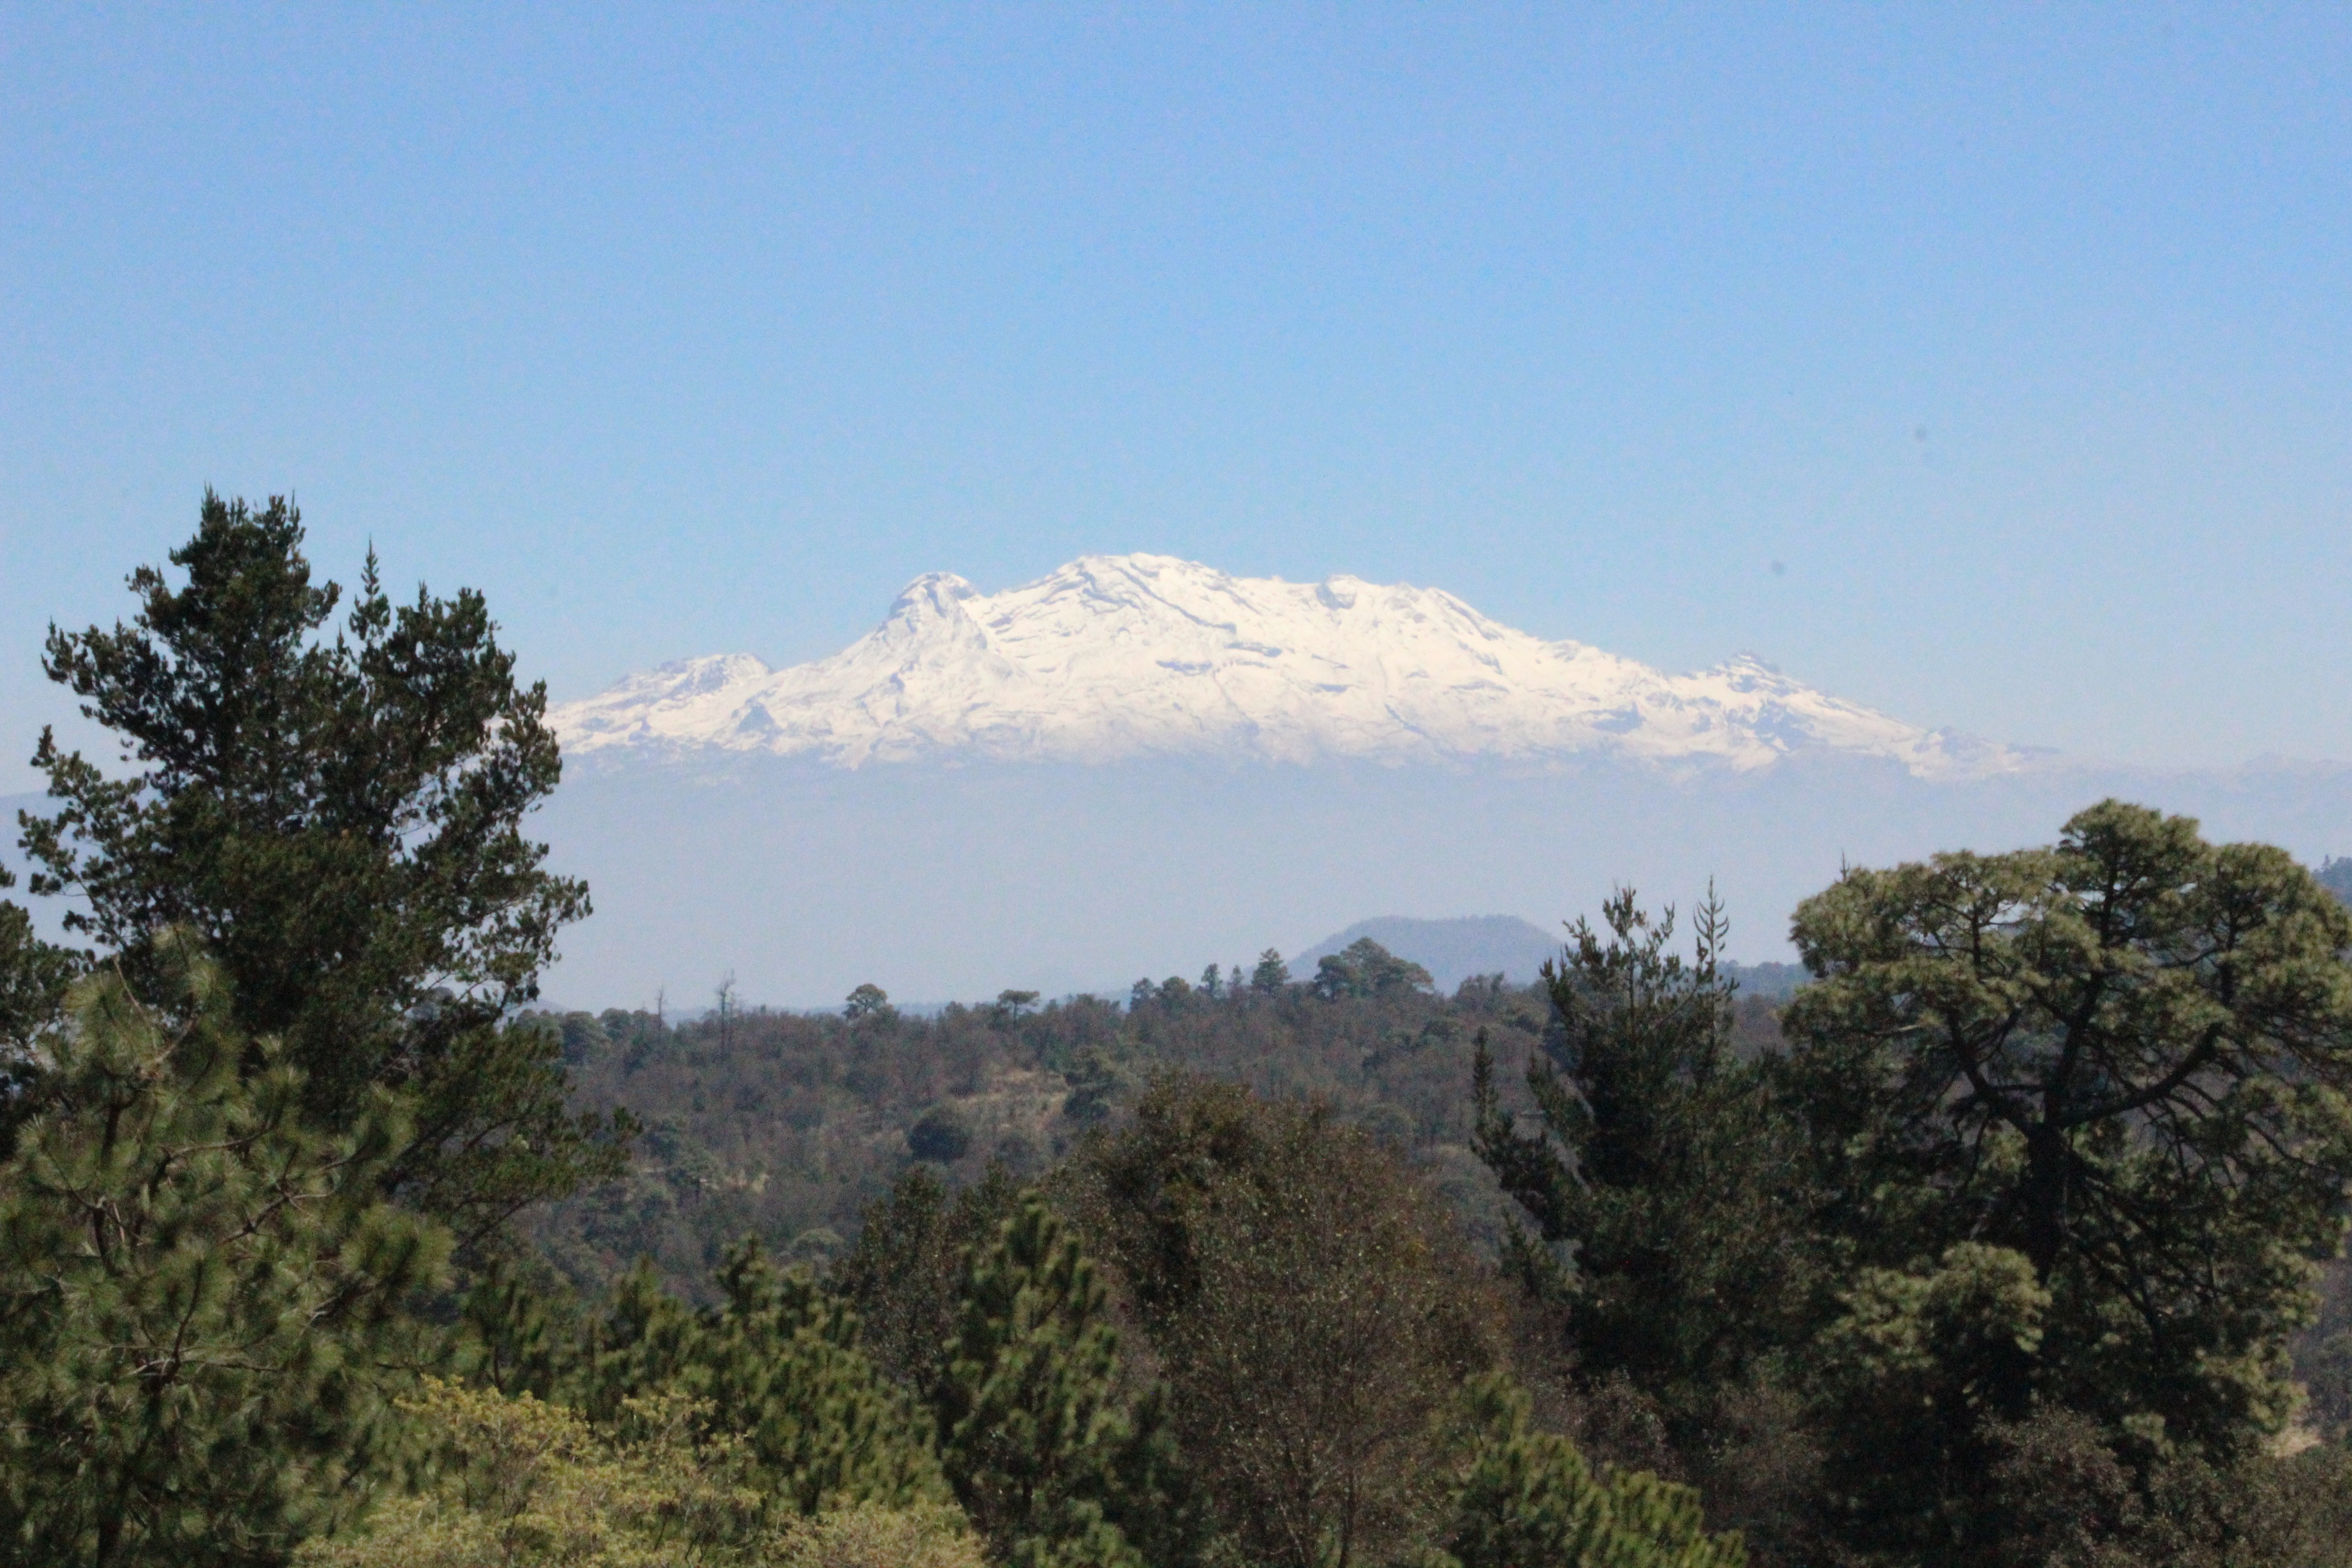
landscape, tree, nature, forest, wilderness, mountain, trail, hill, adventure, mountain range, ridge, summit, mexico, plateau, habitat, ecosystem, landform, natural environment, geographical feature, mountainous landforms, iztaccihuatl